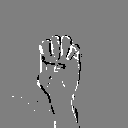
ASL letter: e